Eckhart Public Library and Park

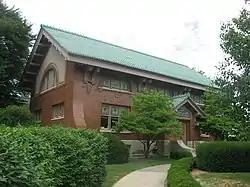
Eckhart Public Library, May 2012

Eckhart Public Library and Park is a historic library building and public park located at Auburn, DeKalb County, Indiana. The library was built in 1911, and is a two-story, glazed brick building with Bungalow / American Craftsman design elements. It has a gable roof, round arched windows, and sits on a raised basement faced with Bedford limestone. The library and park were donated by Charles Eckhart. Located in the park is a contributing fountain added in 1918.